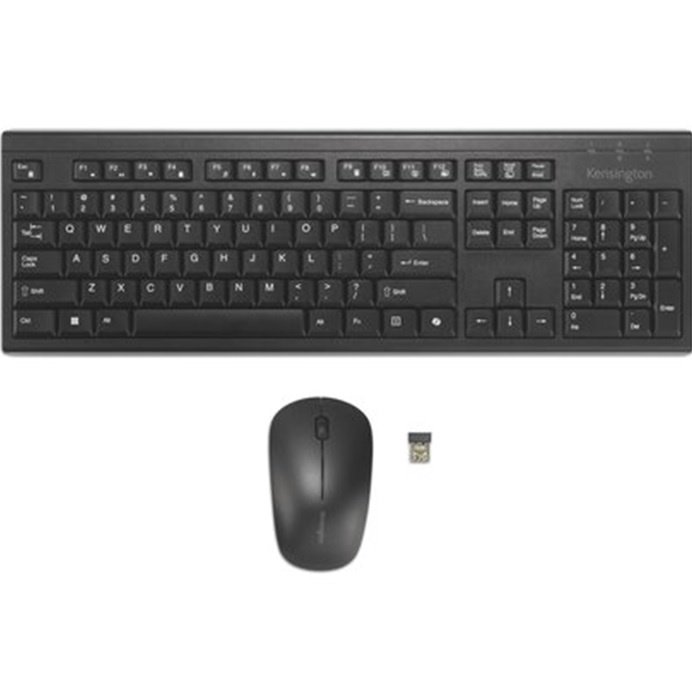
Kensington Keyboard Mouse Set KM270 EQ Wireless Desktop Rechargeable Bundle
Description Specifications Shipping The KM270 EQ Rechargeable Desktop Set is a value-for-money wireless keyboard and mouse combination featuring at least 60% post-consumer recycled (PCR) plastic.* This set offers convenient wireless 2.4GHz dongle and Bluetooth® connection options. Product Features Contains at least 60% post-consumer recycled (PCR) plastic. *Excludes PCB assembly, rechargeable battery, 2.4GHz dongle, and charging cable Windows and macOS compatible Rechargeable 500mAh battery supports up to 4 months of productivity with a single charge Full size keyboard with dedicated Copilot Key** supports productivity. **Windows only Sealed membrane keyboard design protects keyboard electronics against spills LED indicators offer visual confirmation for battery life, Num Lock, Caps Lock, pairing status, and Quiet-click ambidextrous mouse reduces noise in busy workspaces and is comfortable for right and lef Colour: Black Connectivity: Wireless Features: EQ USB Receiver Size: Nano Wireless Type: 2.4Ghz, Bluetooth SKU K75560NA
Brand: Kensington
Category: Electronics > Electronics Accessories > Computer Accessories > Computer Accessory Sets